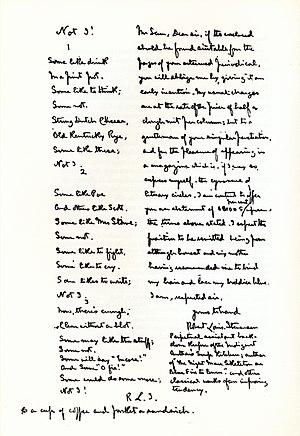
Emblèmes moraux est un recueil de poèmes de Robert Louis Stevenson illustré par l'auteur. Il se composait initialement de deux petites plaquettes de poésies et de gravures, toutes deux publiées à quelques dizaines d'exemplaires à Davos en 1882. Stevenson en est à la fois l'auteur, l'illustrateur, le graveur et, en association avec son beau-fils Lloyd Osbourne, alors âgé de treize ans, l'éditeur. Le titre d'Emblèmes moraux a été repris pour une édition collective posthume, publiée en 1921, rassemblant plusieurs plaquettes de Stevenson, pour la plupart illustrées par lui et initialement imprimées à Davos, entre 1881 et 1882, par Lloyd Osbourne. Les éditions originales des Emblèmes moraux, très rares, sont recherchées et appréciées tant pour leurs qualités graphiques et littéraires que pour leur dimension ludique.